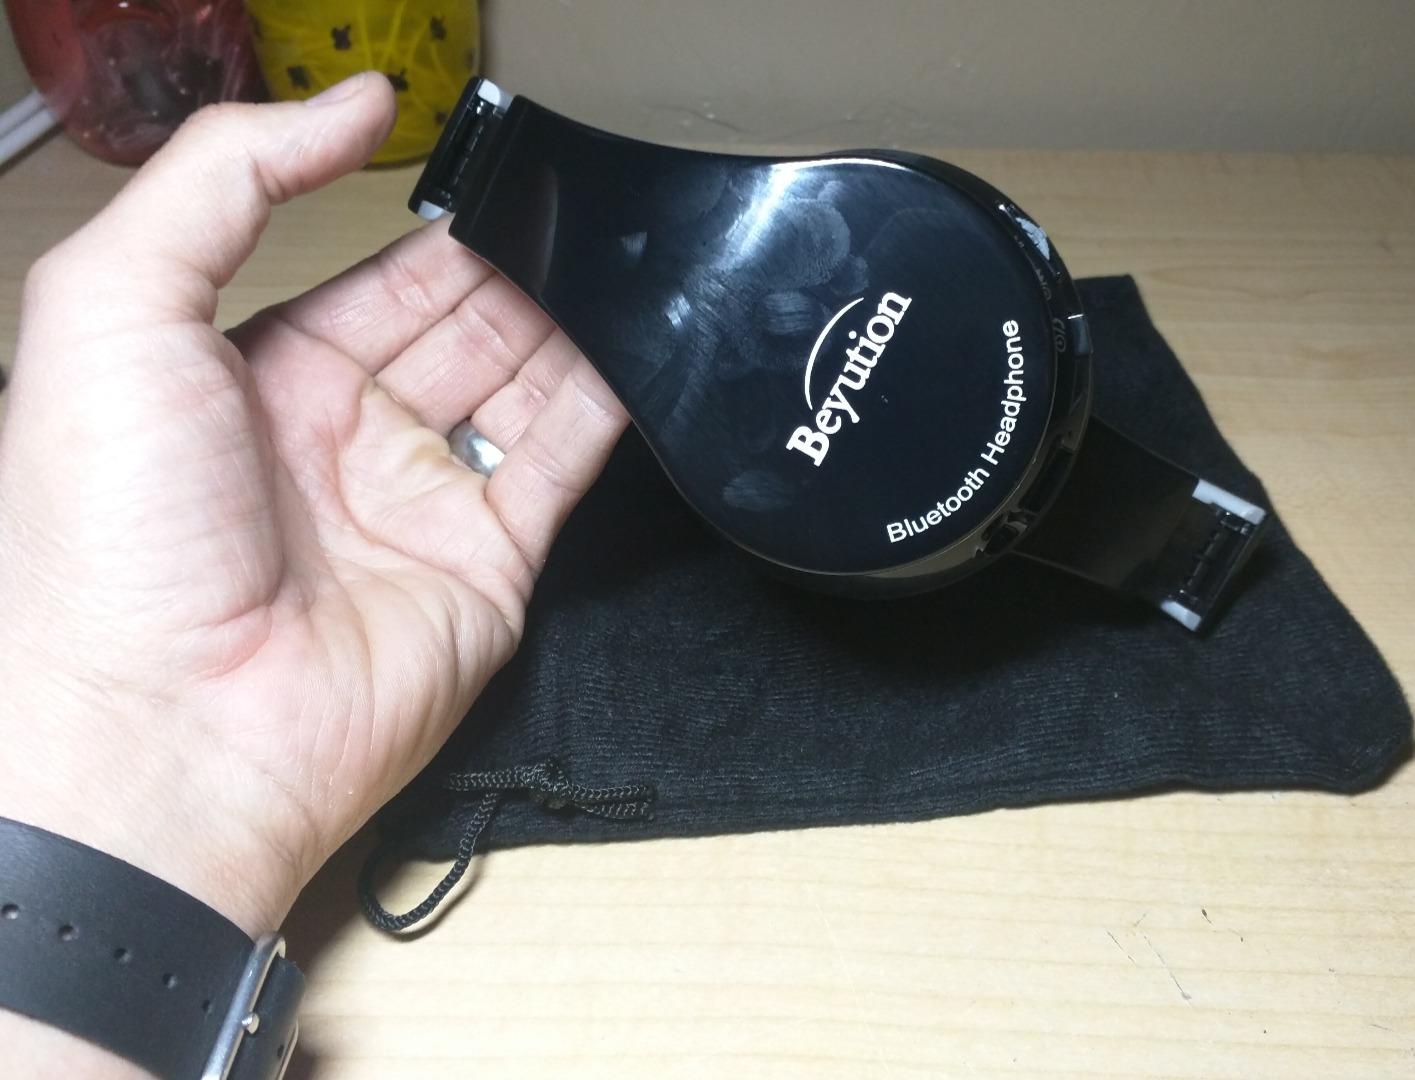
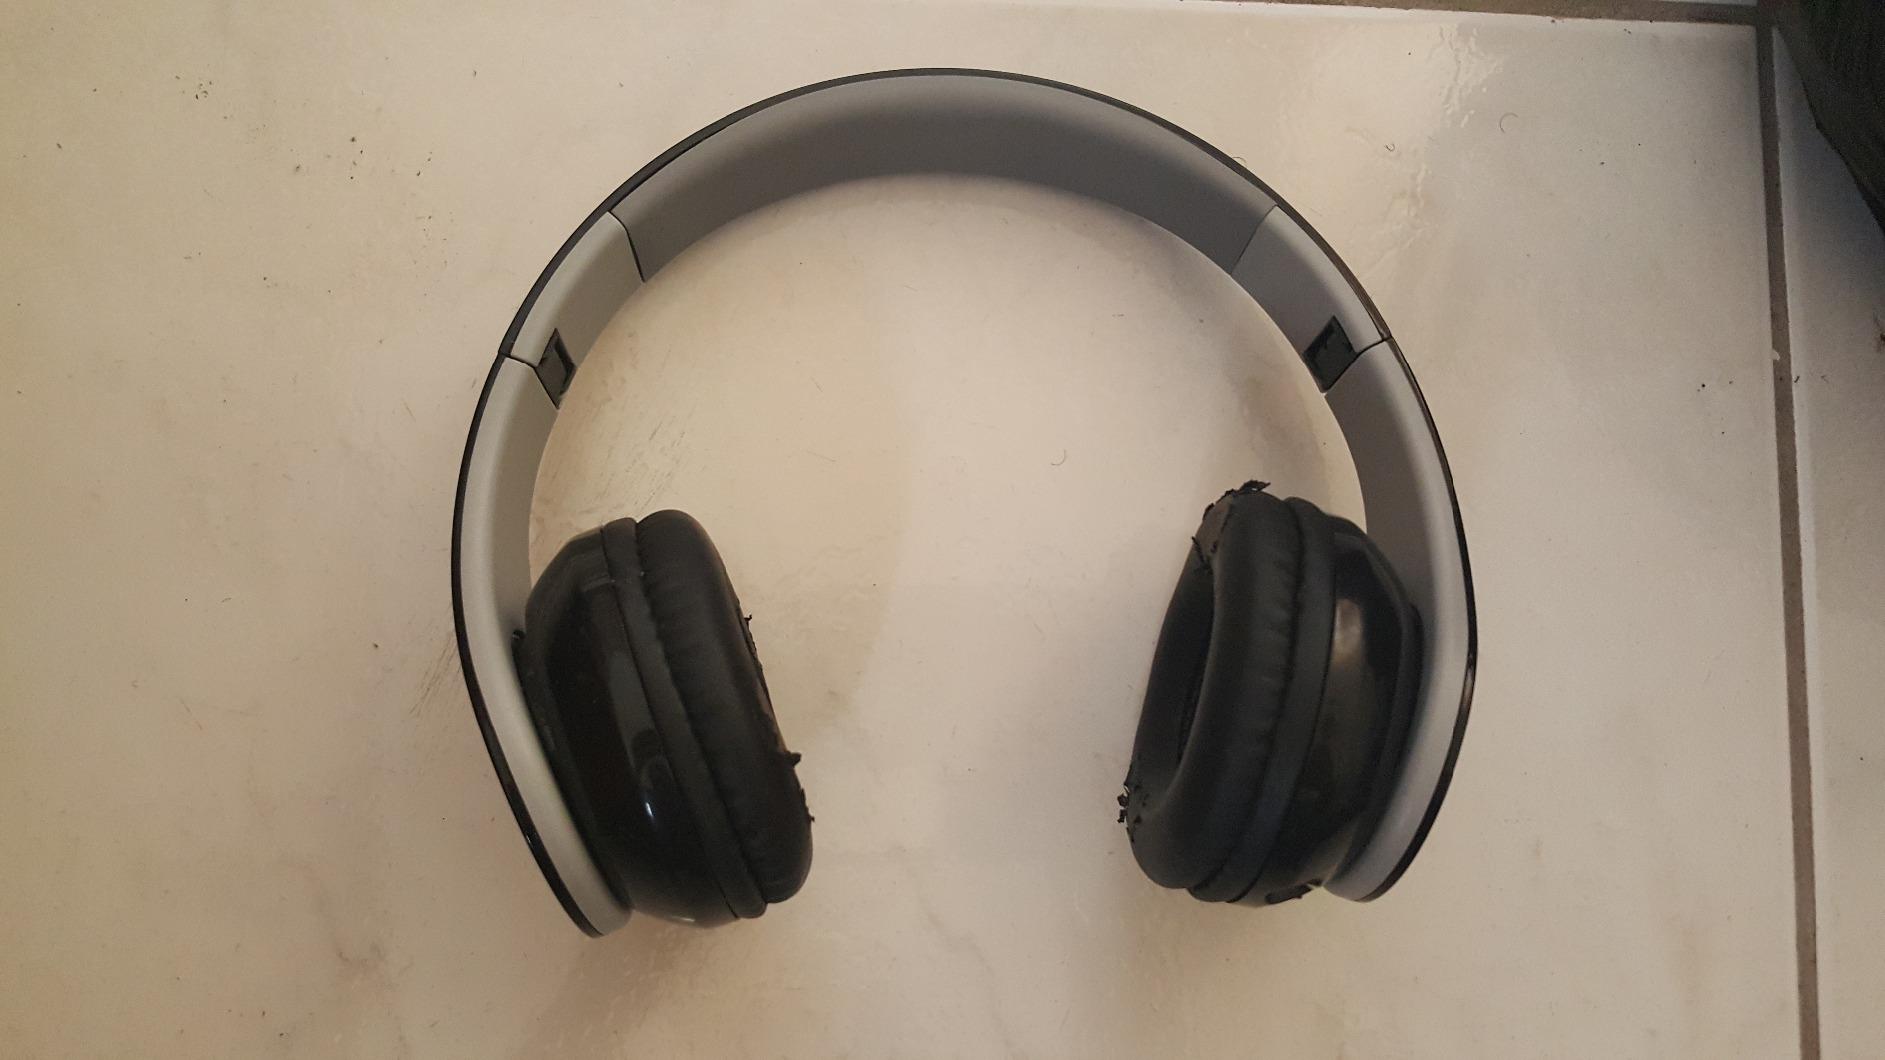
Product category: headphones
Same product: yes